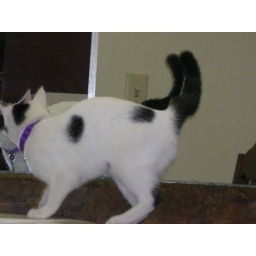
Rose is mad at the cat in the mirror